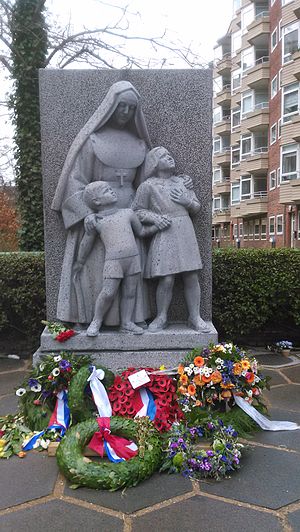
Den Franske Skole
Mindestenen for den Franske Skole med blomster og kranse fra bl.a. RAF nedlagt på 70-årsdagen for Shellhusbombardementet
Mindesten for den Franske Skole med blomster og kranse (bl.a. fra RAF) nedlagt 21. marts 2015 på 70-årsdagen for bombardementet af Shellhuset
Den Franske Skole, der under krigen blev ramt af britiske bomber, hed officielt Institut Jeanne d'Arc eller Jeanne d'Arc Skolen. Den katolske pigeskole var opført af Sankt Joseph Søstrene og taget i brug i 1924. Bygningen var tegnet af arkitekten Christian Mandrup-Poulsen. Den internationale skole, der havde mange både udenlandske og protestantiske elever, rummede desuden et pensionat, hvor knap 40 skolepiger kunne bo fast. Skolen havde tilknyttet børnehave med tre stuer, der også modtog drenge. Børnehaven byggede på Maria Montessoris principper.